Immunocore

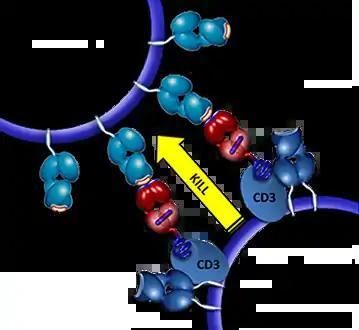
A schematic representation of the mechanism of action for ImmTACs

T cell receptors (TCRs) are molecules found on the surface of T lymphocytes (or T cells) and play various roles in the immune system. TCRs are often cited as aiding in recognising foreign antigens being presented by cells which have been infected by viruses or intracellular bacteria. Immunocore has developed a line of biologic medicines by combining engineered, cancer-recognising, soluble TCRs with immune activating complexes that direct the immune system to kill cancer cells. These drugs are commonly referred to as immune-mobilising monoclonal TCRs against cancer (ImmTAC molecules).